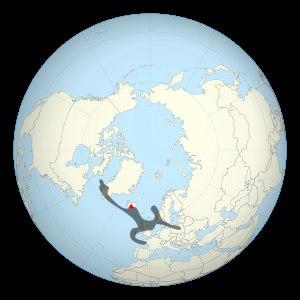
L'éruption de l'Eyjafjöll en 2010 est une éruption volcanique qui débute le 20 mars 2010 sur l'Eyjafjöll, un volcan du Sud de l'Islande, et prend fin le 27 octobre 2010. Sa première phase éruptive se déroule au Fimmvörðuháls, un col libre de glace entre les calottes glaciaires d'Eyjafjallajökull et de Mýrdalsjökull, et se manifeste par des fontaines et des coulées de lave qui se tarissent le 12 avril. Le 14 avril, la lave refait son apparition dans la caldeira du volcan recouverte par l'Eyjafjallajökull. Elle provoque une importante fonte de la glace ce qui entraîne des jökulhlaups, des inondations glaciaires brutales et destructrices, ainsi que la formation d'un important panache volcanique composé de vapeur d'eau, de gaz volcaniques et de cendres. Ces dernières, poussées par les vents dominants qui les rabattent sur l'Europe continentale, entraînent d'importantes perturbations dans le transport aérien dans le monde avec la fermeture de plusieurs espaces aériens et de nombreuses annulations de vols jusqu'au 20 avril. À partir de cette date, l'activité éruptive est moins explosive mais se maintient à un niveau soutenu avec notamment la formation d'une nouvelle coulée de lave.
Cartographie approximative